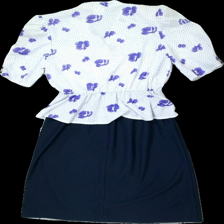
View: back
Type: Dress
Category: Ladies
Brand: Not in the list
Colors: Blue, White, Purple
Material: 100% polyester
Pattern: Floral print
Cut: V-collar
Size: 42
Season: All
Stains: Minor
Damage: liten smuts fläck
Damage location: bottom center
Damage 2: lite smutsigt i krage
Damage 2 location: top center
Price range: <50
Recommended usage: Reuse
Description: klänning med blommigttryck och svarta knappar